Classification of Champagne vineyards

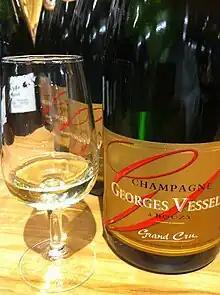
A Grand Cru Champagne

The "Échelle des Crus" was originally established as a fixed pricing structure. The price for a kilogram of grapes was set and vineyards owners would receive a fraction of that price depending on the village rating where they were located. Vineyards in "Grand cru" villages would receive 100% of the price while "Premiers crus" villages with a 95 rating would receive 95% of the price and so forth down the line. Today the business dynamic between Champagne houses and vineyards owners is not so strictly regulated but the classification system still serves as an aid in determining prices with Grand and Premier cru vineyards receiving considerably more for their grapes than vineyards in villages with ratings below 90%.